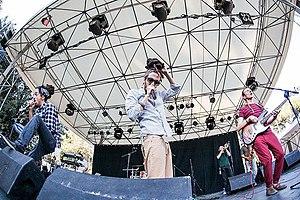
Mellow Mood est un groupe italien de reggae provenant de Pordenone, créé en 2005.